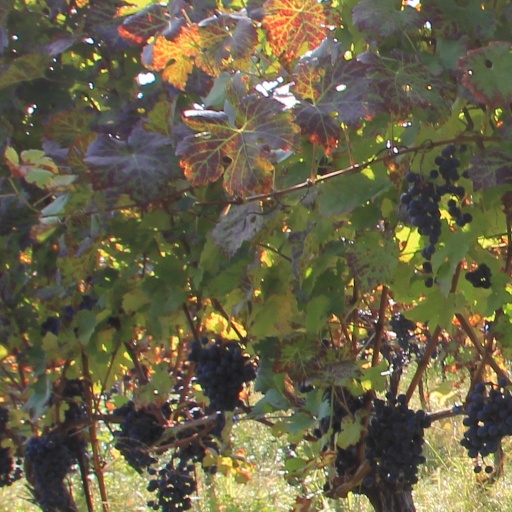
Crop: grape